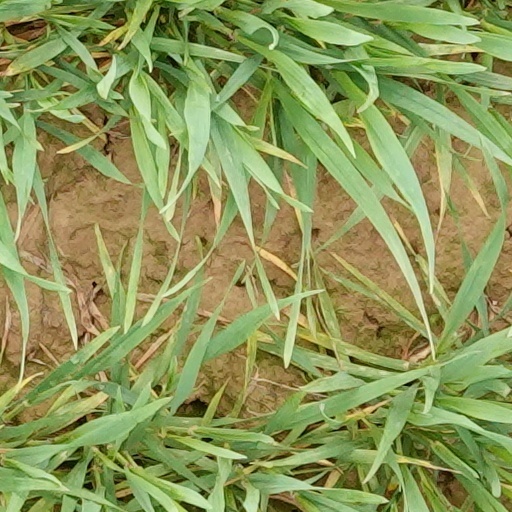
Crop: wheat